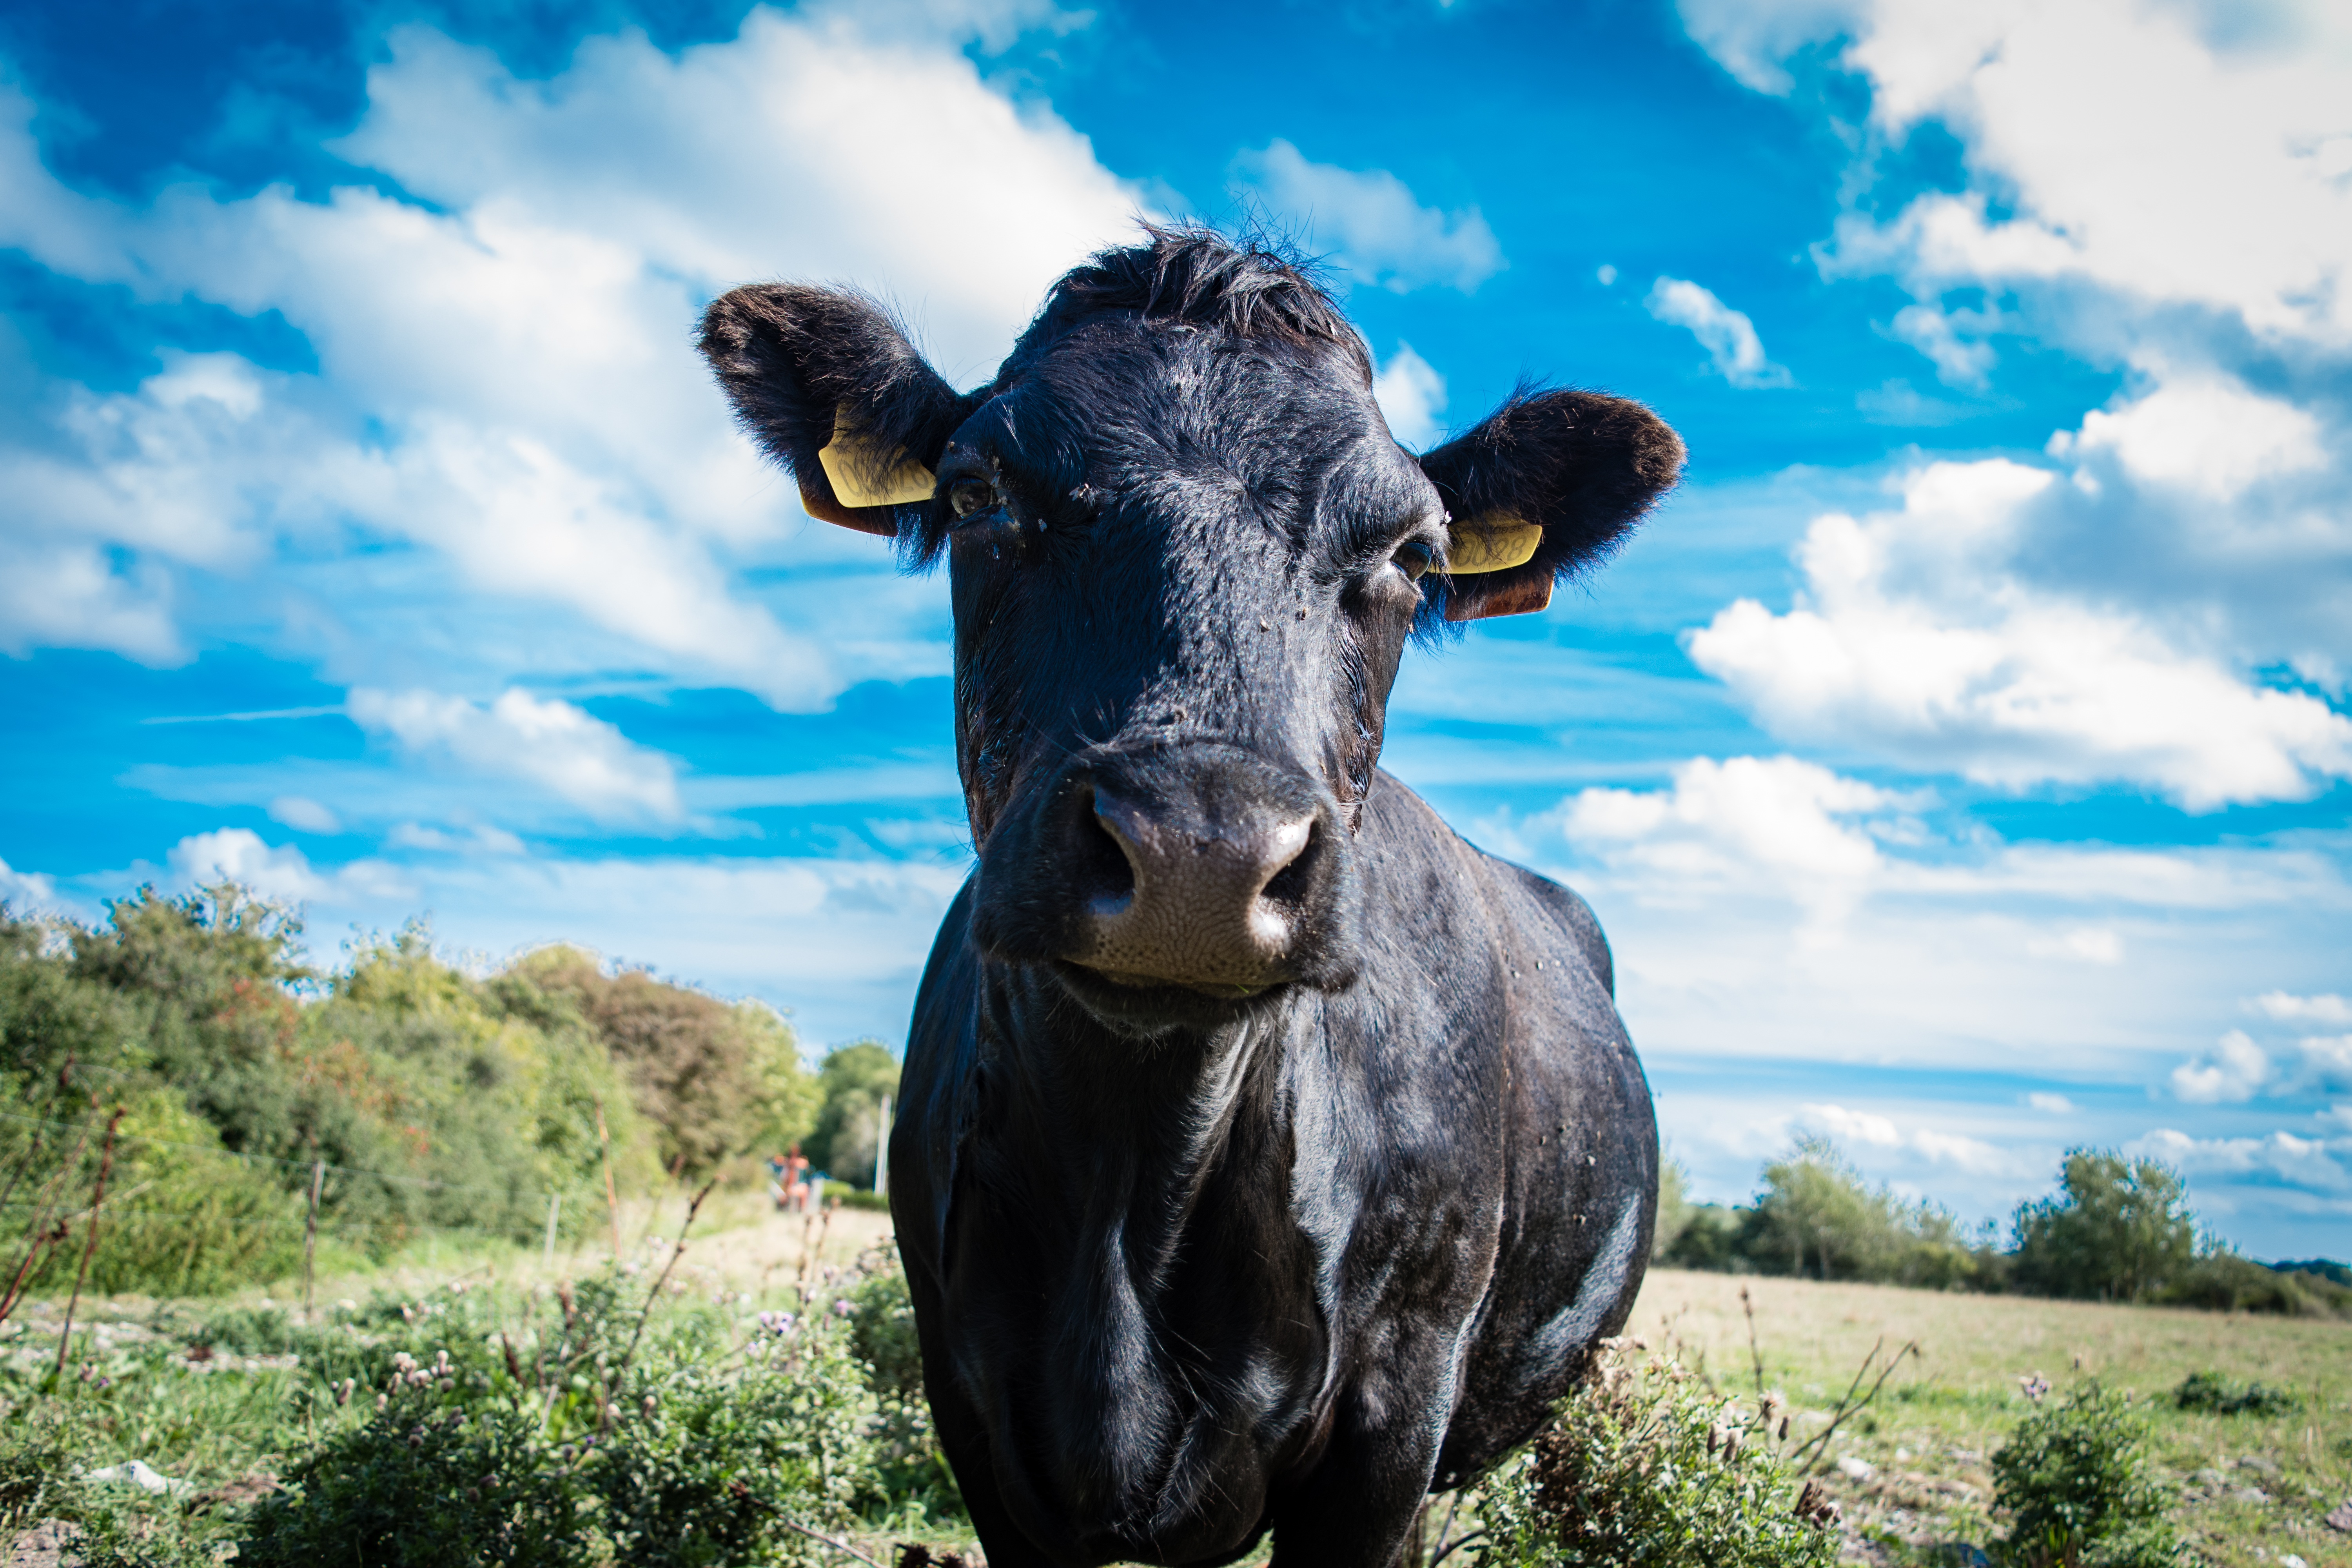
nature, grass, meadow, flower, animal, wildlife, cow, cattle, farming, pasture, grazing, livestock, mammal, black, agriculture, milk, meat, beef, fauna, bull, dairy, rural area, dairy cow, cattle like mammal